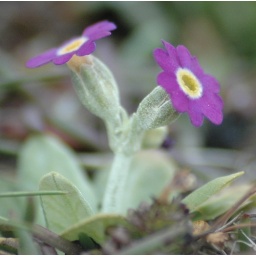
This flower is endemic to Scotland and is found near the coast in Caithness, Sutherland and Orkney. This was taken near Yesnaby in Orkney.